The Edge

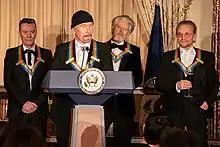
The Edge speaking as U2 receive 2022 Kennedy Center Honors

The Edge has won numerous awards with U2, including 22 Grammy Awards and two Golden Globe Awards for Best Original Song (for "The Hands That Built America" in 2003 and "Ordinary Love" in 2014). In 2005, he was inducted into the Rock and Roll Hall of Fame as a member of U2, in the group's first year of eligibility. In 2007, he received an honorary doctorate of music from Berklee College of Music. At the 2017 Bonnaroo Music Festival, the Edge was honoured with the Les Paul Spirit Award by the Les Paul Foundation for being someone who "exemplifies the spirit of the late, great Les Paul through innovation, engineering, technology and/or music". In May 2024, the Venice Family Clinic presented its inaugural HEART Award to the Edge and his wife Morleigh Steinberg, who are longtime supporters of the center, at its inaugural HEART (Health + Art) Gala.